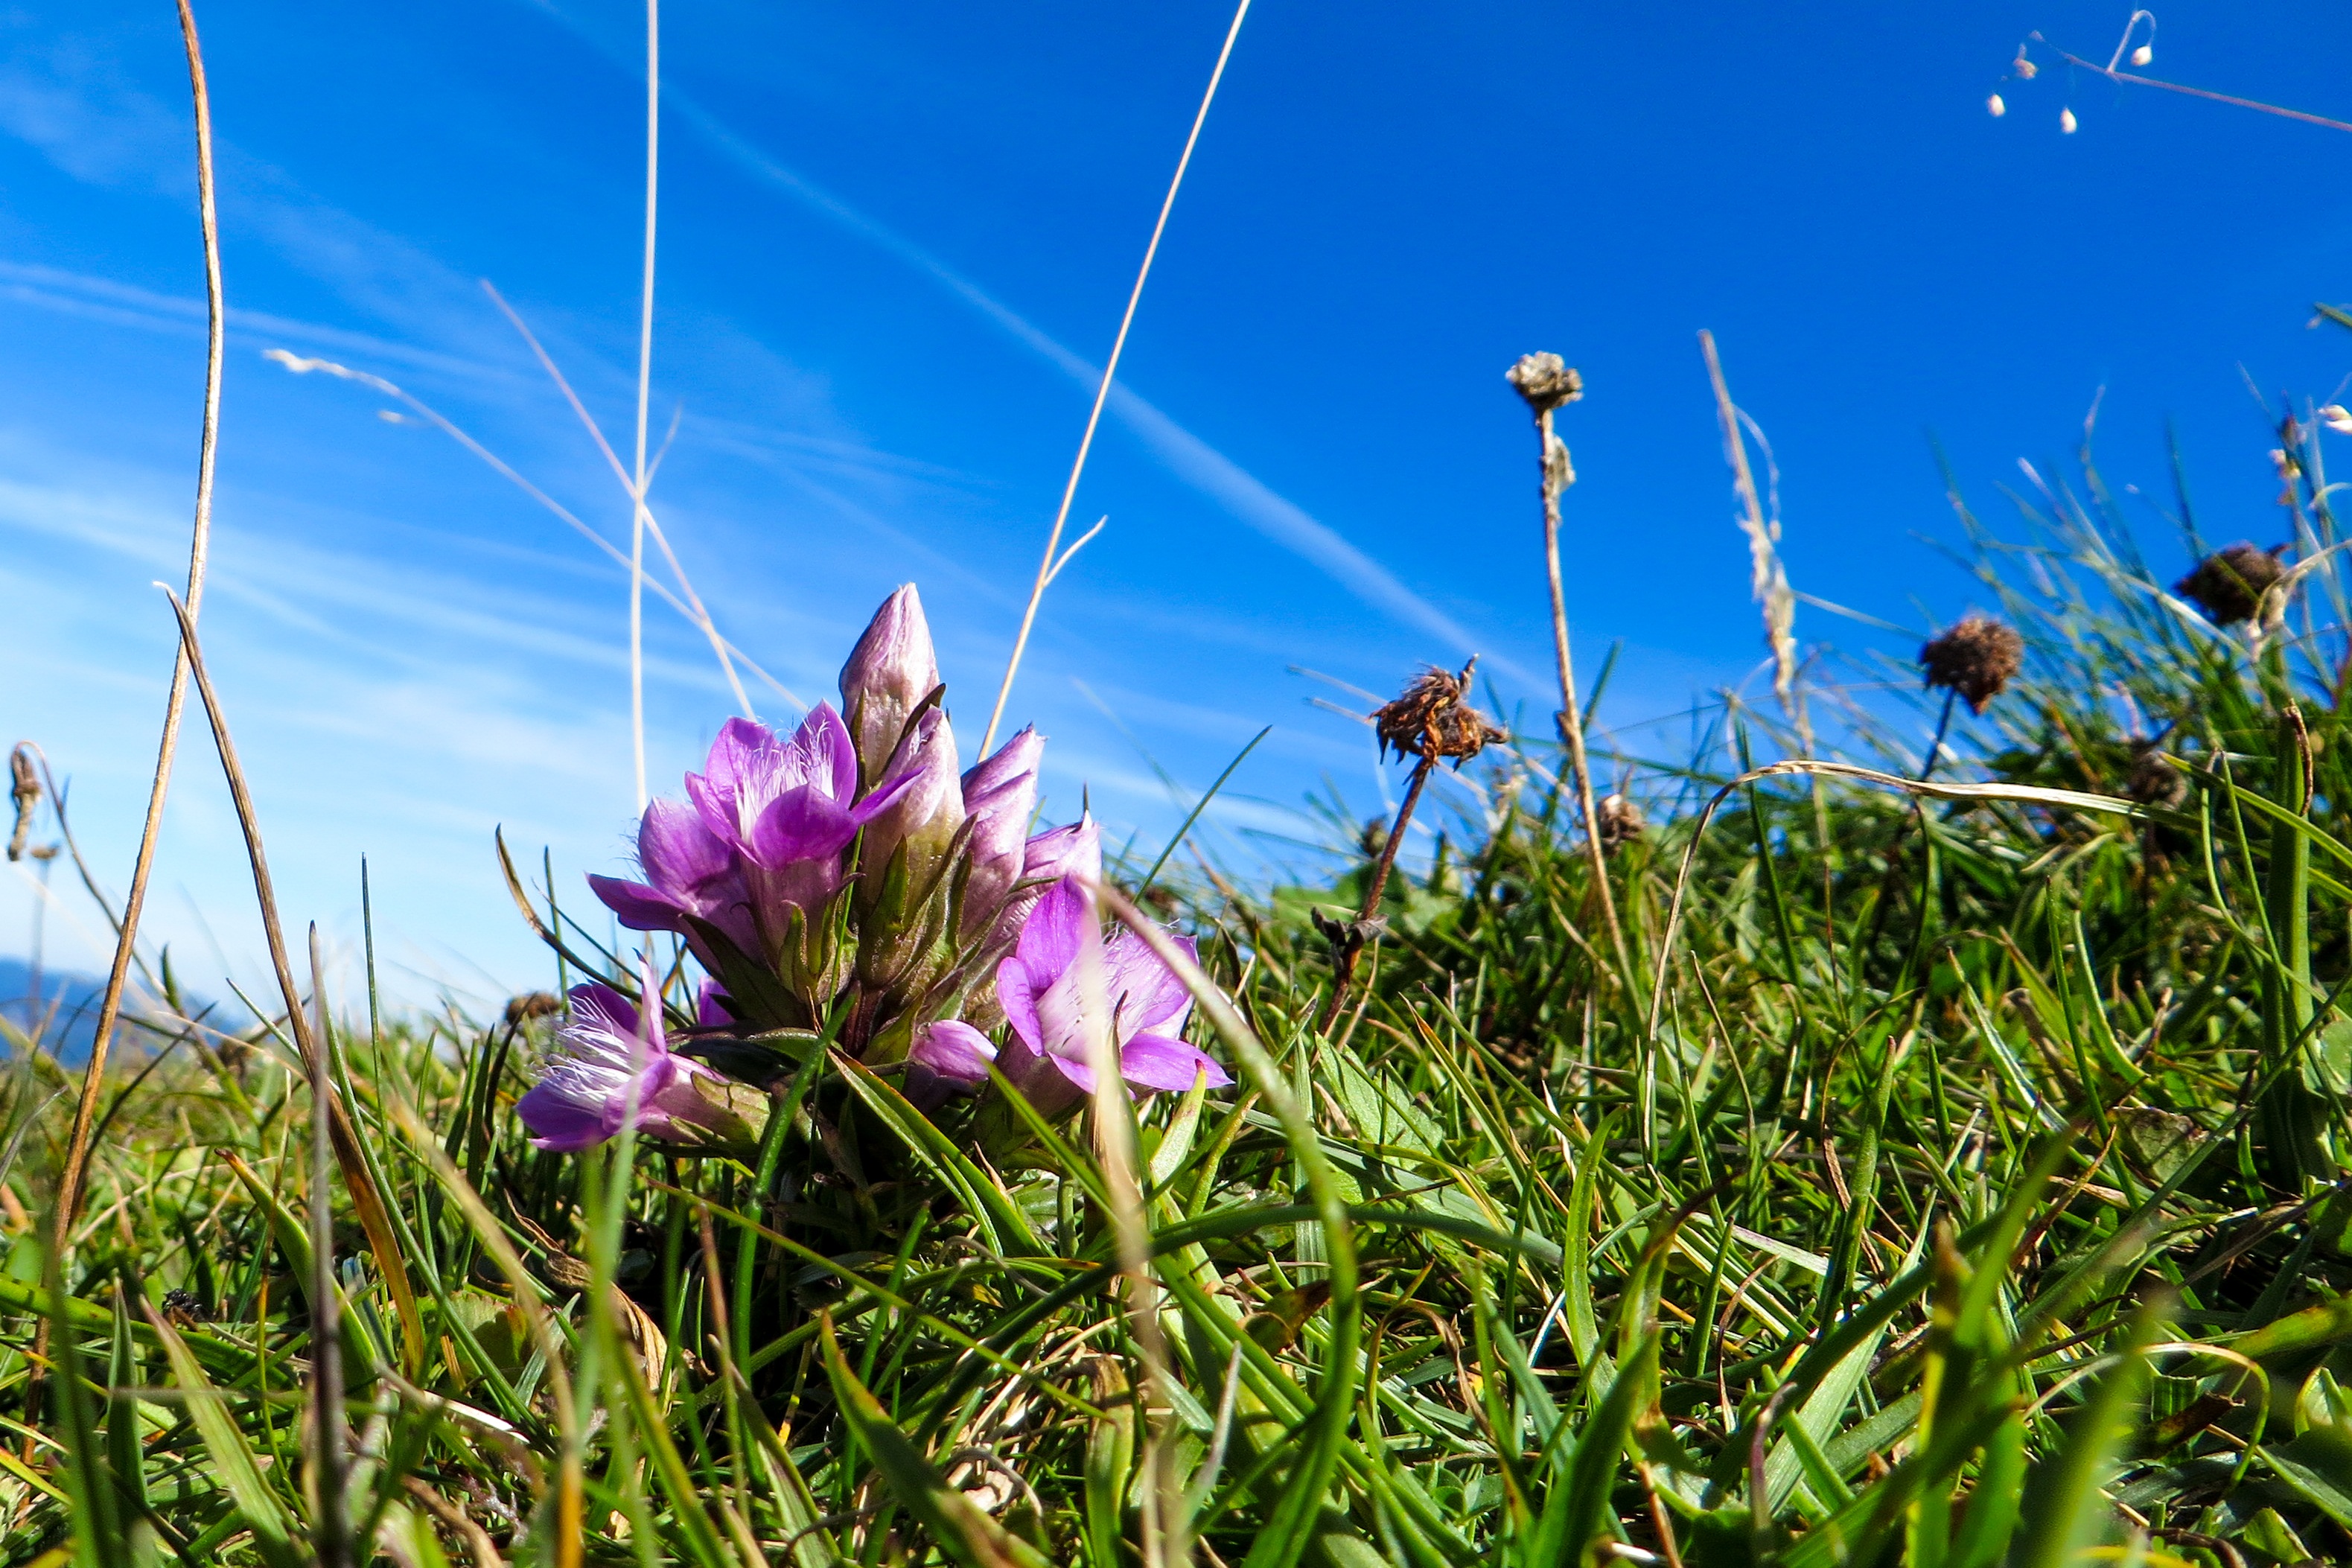
nature, grass, blossom, plant, field, meadow, prairie, sunlight, flower, bloom, alphabet, alpine, close, flora, wild flower, wildflower, mountains, grassland, habitat, gentian, flowering plant, mountain flower, kind of gentian, grass family, land plant